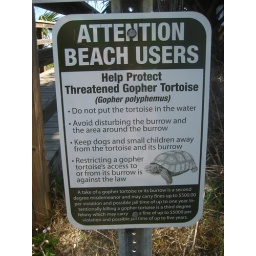
Do not put the tortoise in the water